Scott Donohue

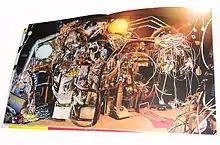
Crossfields: Access: In almost every picture (Wire Design Ltd) double page spread of installation, People Love Machines, 2005

2004- TIG Magazine: Issue 0: 'Electricities' (Panorama Publishing) http://www.tigweb.org/youth-media/magazine/index.html?method=issue0